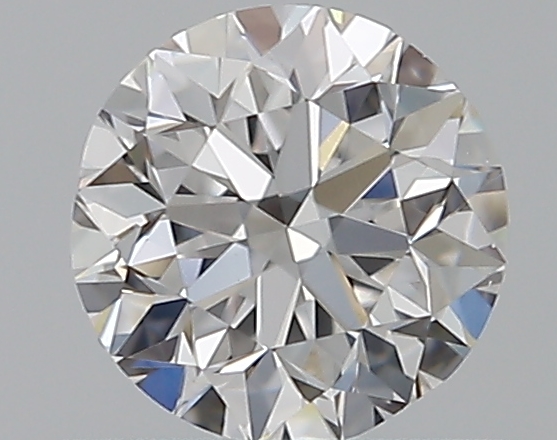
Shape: round
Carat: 0.5
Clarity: VS2
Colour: D
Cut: GD
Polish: EX
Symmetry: GD
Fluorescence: N
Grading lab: GIA
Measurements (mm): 4.92 x 4.98 x 3.2